Woodblock printing in Japan

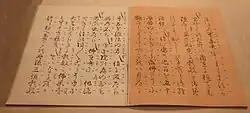
: libretto for the Noh play by Hon'ami Kōetsu. The is one of the earliest works produced on a movable type press in Japan.

A Western-style movable type printing-press was brought to Japan by the Tenshō embassy in 1590, and was first used for printing in Kazusa, Nagasaki in 1591. However, the use of the western printing press was discontinued after the ban on Christianity in 1614. The printing press seized from Korea by Toyotomi Hideyoshi's forces in 1593 was also in use at the same time as the printing press from Europe. An edition of the Confucian "Analects" was printed in 1598, using a Korean moveable type printing press, at the order of Emperor Go-Yōzei.